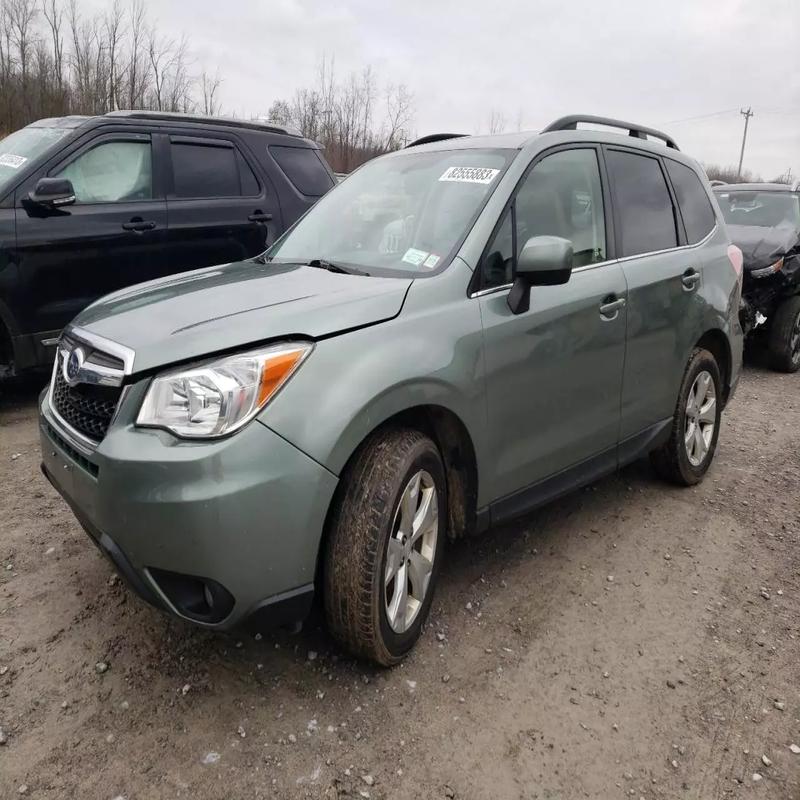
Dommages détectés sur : capot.
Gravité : mineur